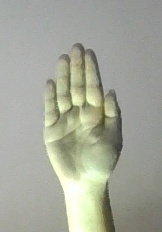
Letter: seen